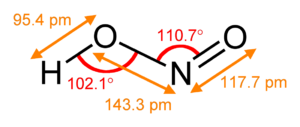
L'acide nitreux est un composé chimique de formule HNO₂. C'est un monoacide faible que l'on ne connaît qu'en solution pas trop acide, et en phase gazeuse. Ses sels sont stables en solution aqueuse. L'acide nitreux un des réactifs essentiels de la préparation des colorants azoïques. Il est alors préparé in situ par acidification de nitrite de sodium à base température.